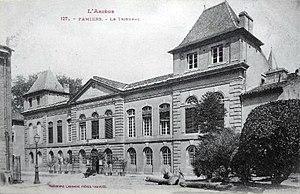
Photographie du Tribunal de Pamiers vers 1900
Marc-Guillaume-Alexis Vadier, né le 17 juillet 1736 à Pamiers et mort le 14 décembre 1828 à Bruxelles, surnommé « le grand Inquisiteur », est un homme politique français, dont l'activité s'exerça pendant la période de la Révolution.